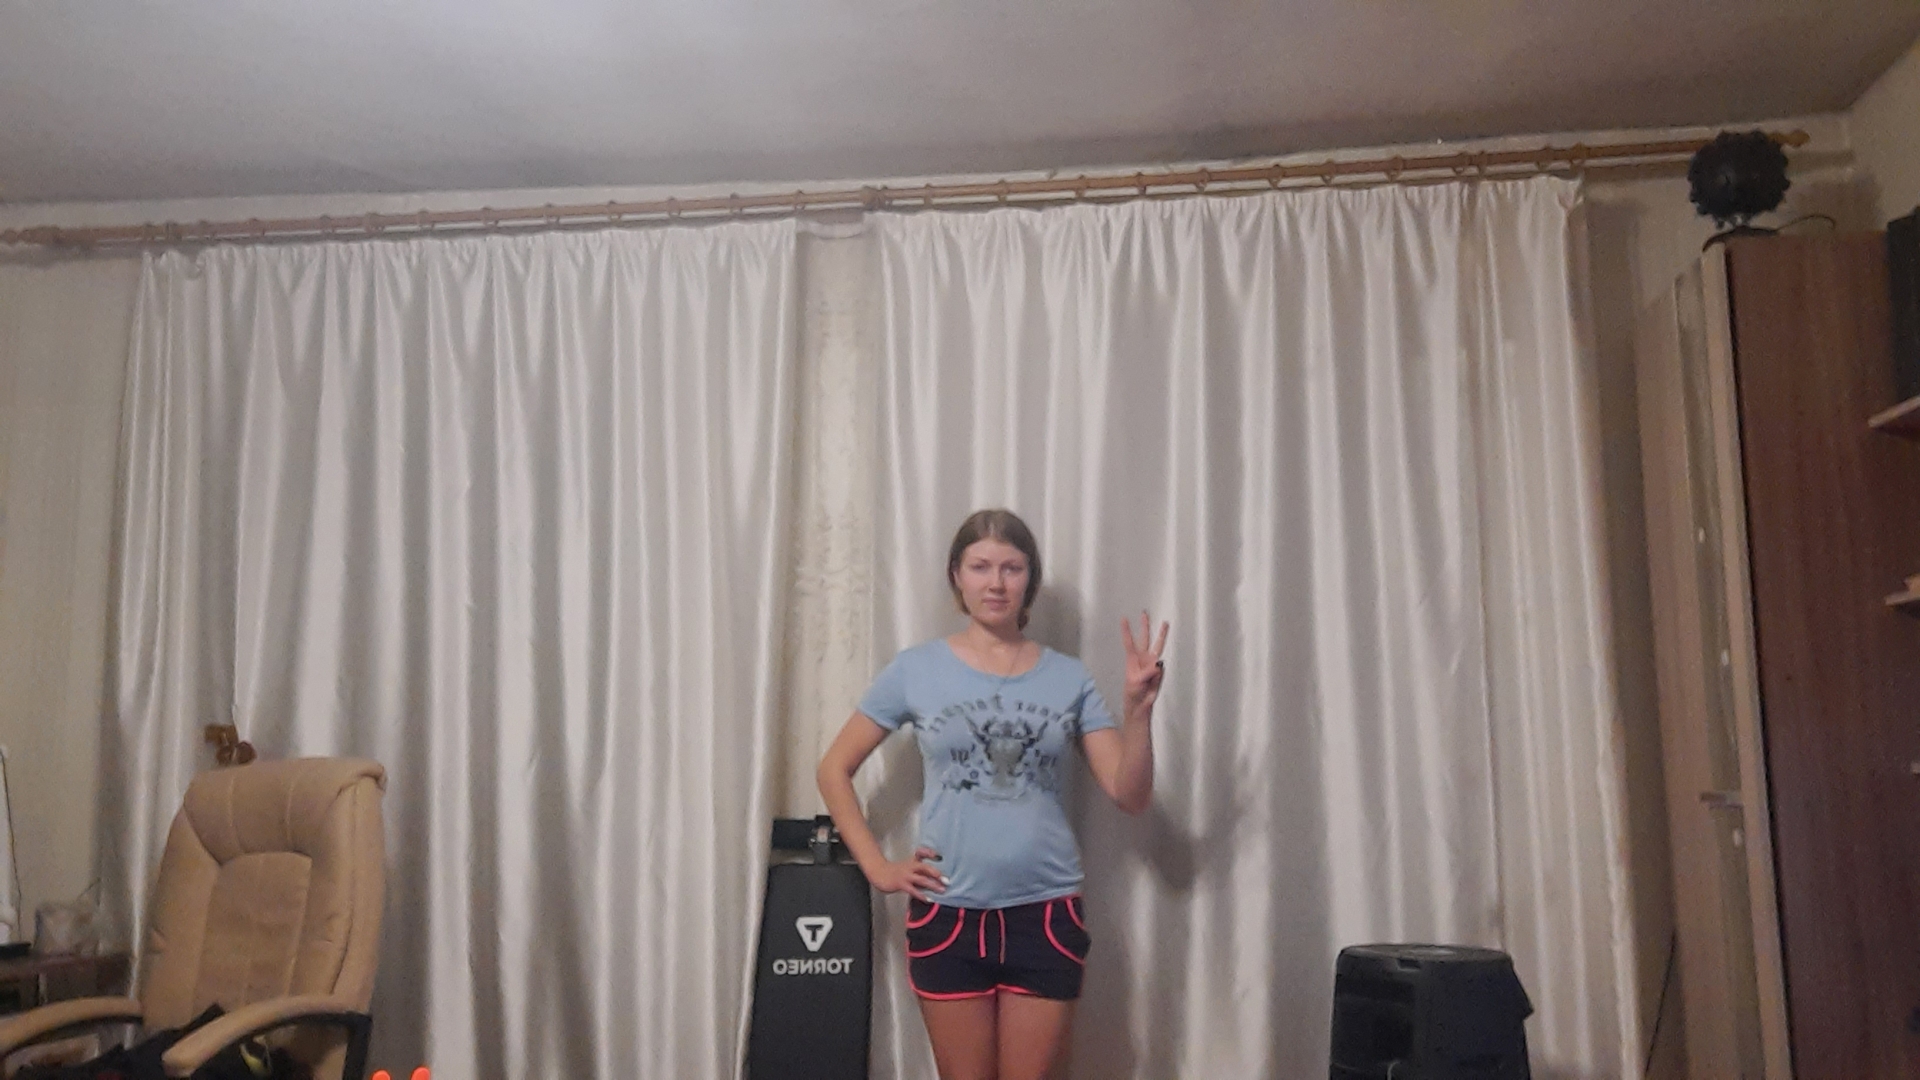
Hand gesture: three